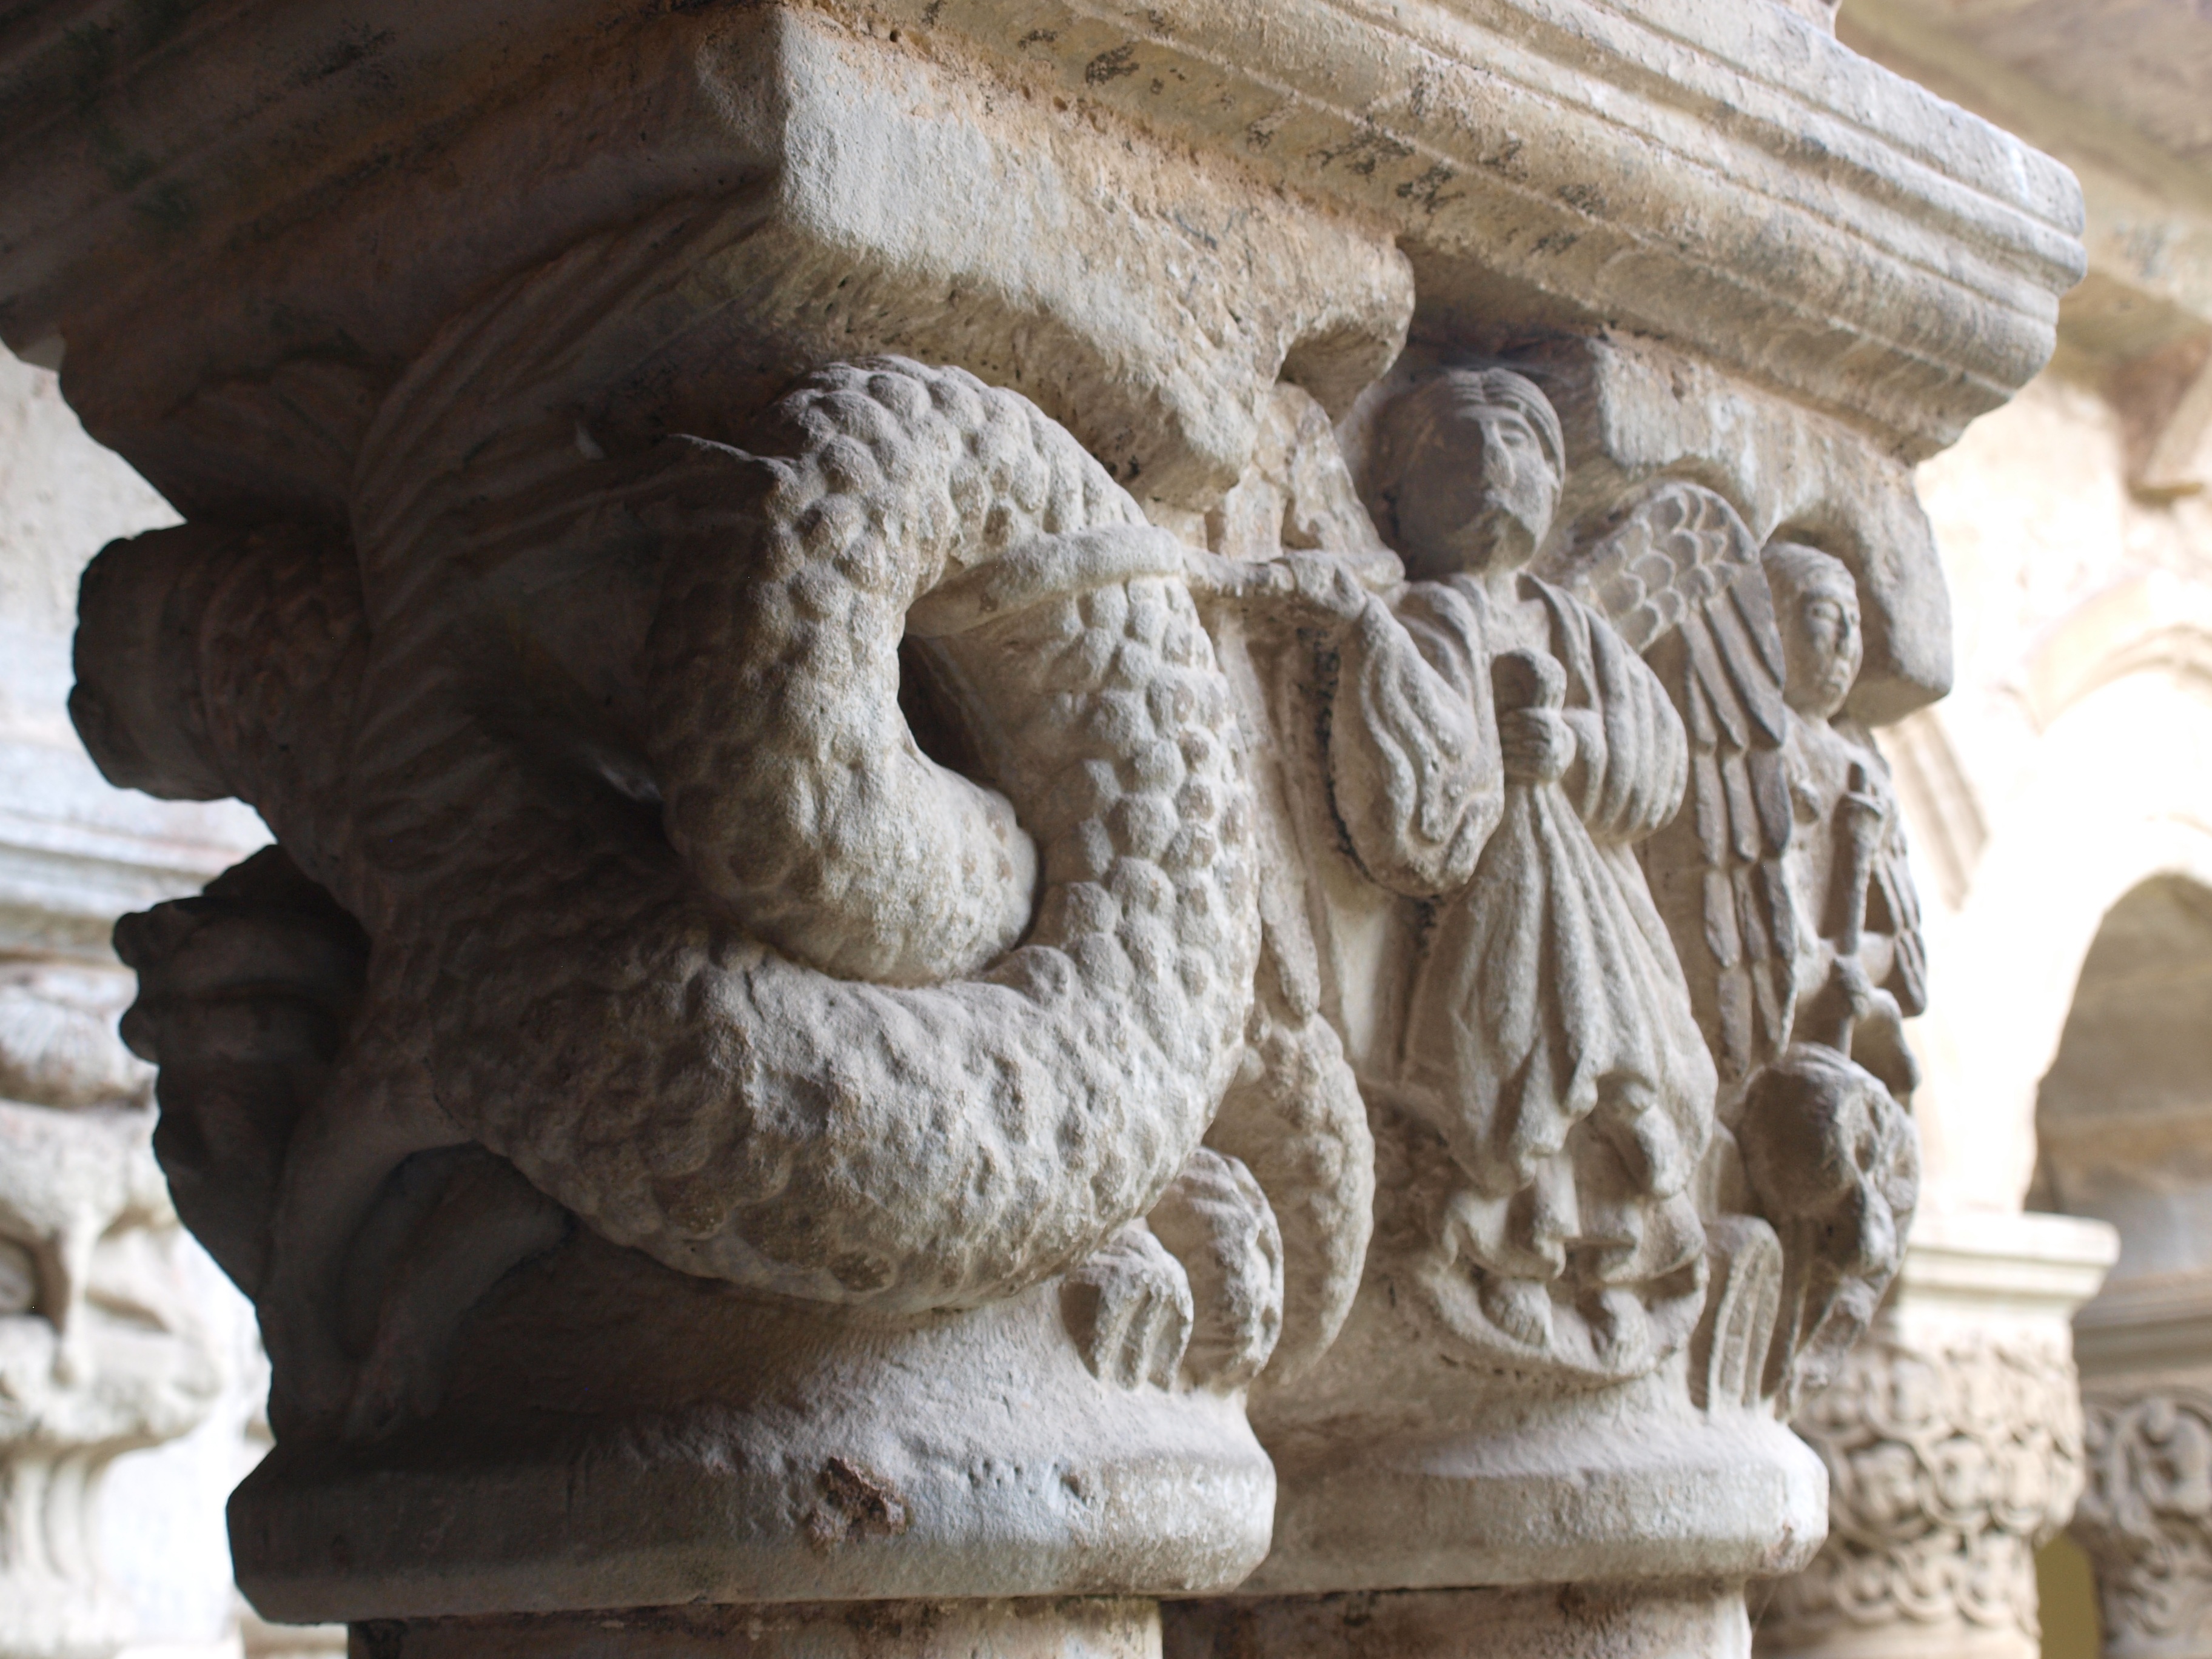
rock, monument, statue, column, ornament, sculpture, art, spain, temple, history, carving, relief, collegiate church, stone carving, hindu temple, santillana del mar, cloister of santa giuliana, ancient history